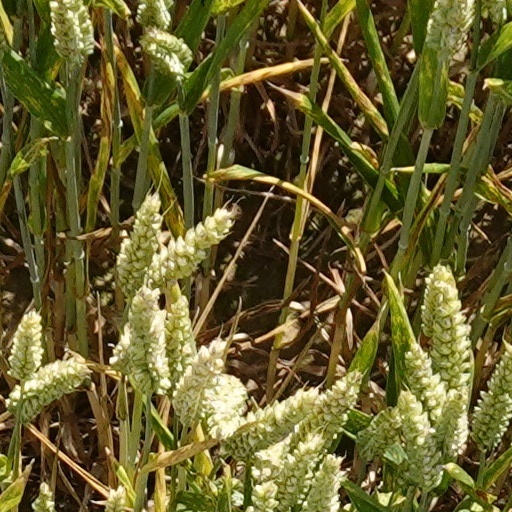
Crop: wheat